CNID Footballer of the Year

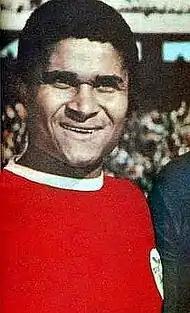
Eusébio was the first winner, in 1970.

The CNID Best Portuguese Athlete Abroad is an annual award given to Portuguese athletes performing outside of Portugal judged by CNID to have been the best. The award is given to footballers as well as to athletes in other fields.